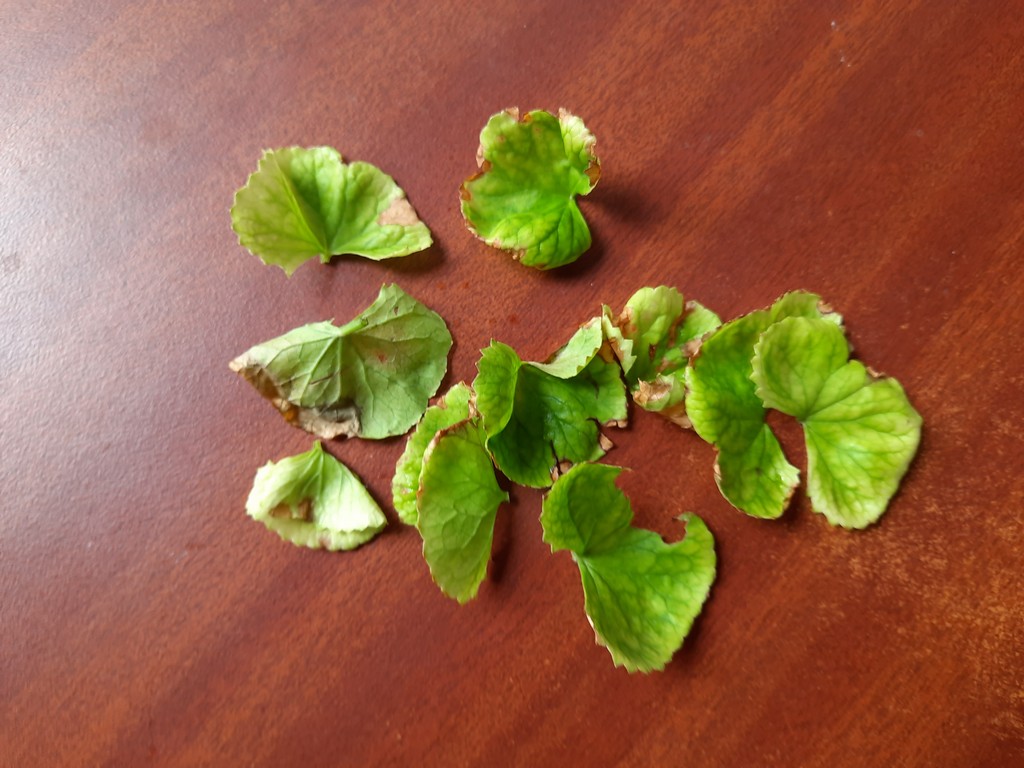
Label: Unhealthy